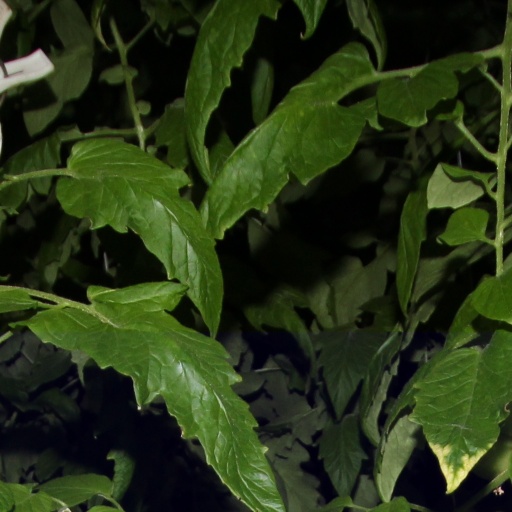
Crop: tomato